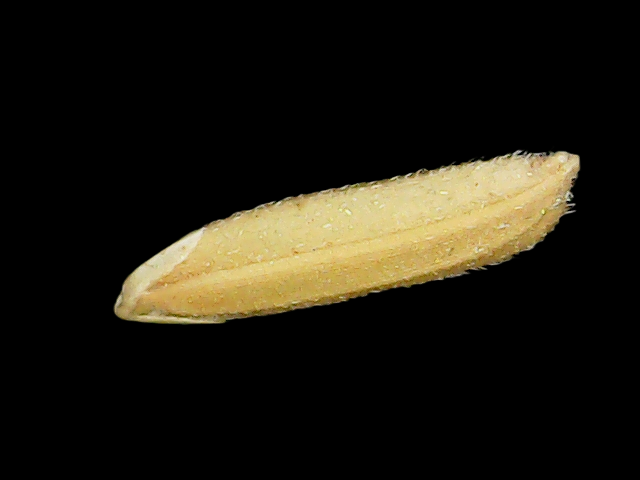
Rice variety: Binadhan16